Vijayam Manade

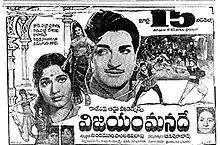
Theatrical release poster

Vijayam Manade is a 1970 Indian Telugu-language film, produced by N. Sambasiva Rao under the Rajendra Arts Productions banner and directed by B. Vittalacharya. It stars N. T. Rama Rao and B. Saroja Devi, with music composed by Ghantasala.